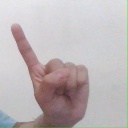
अक्षर: ए